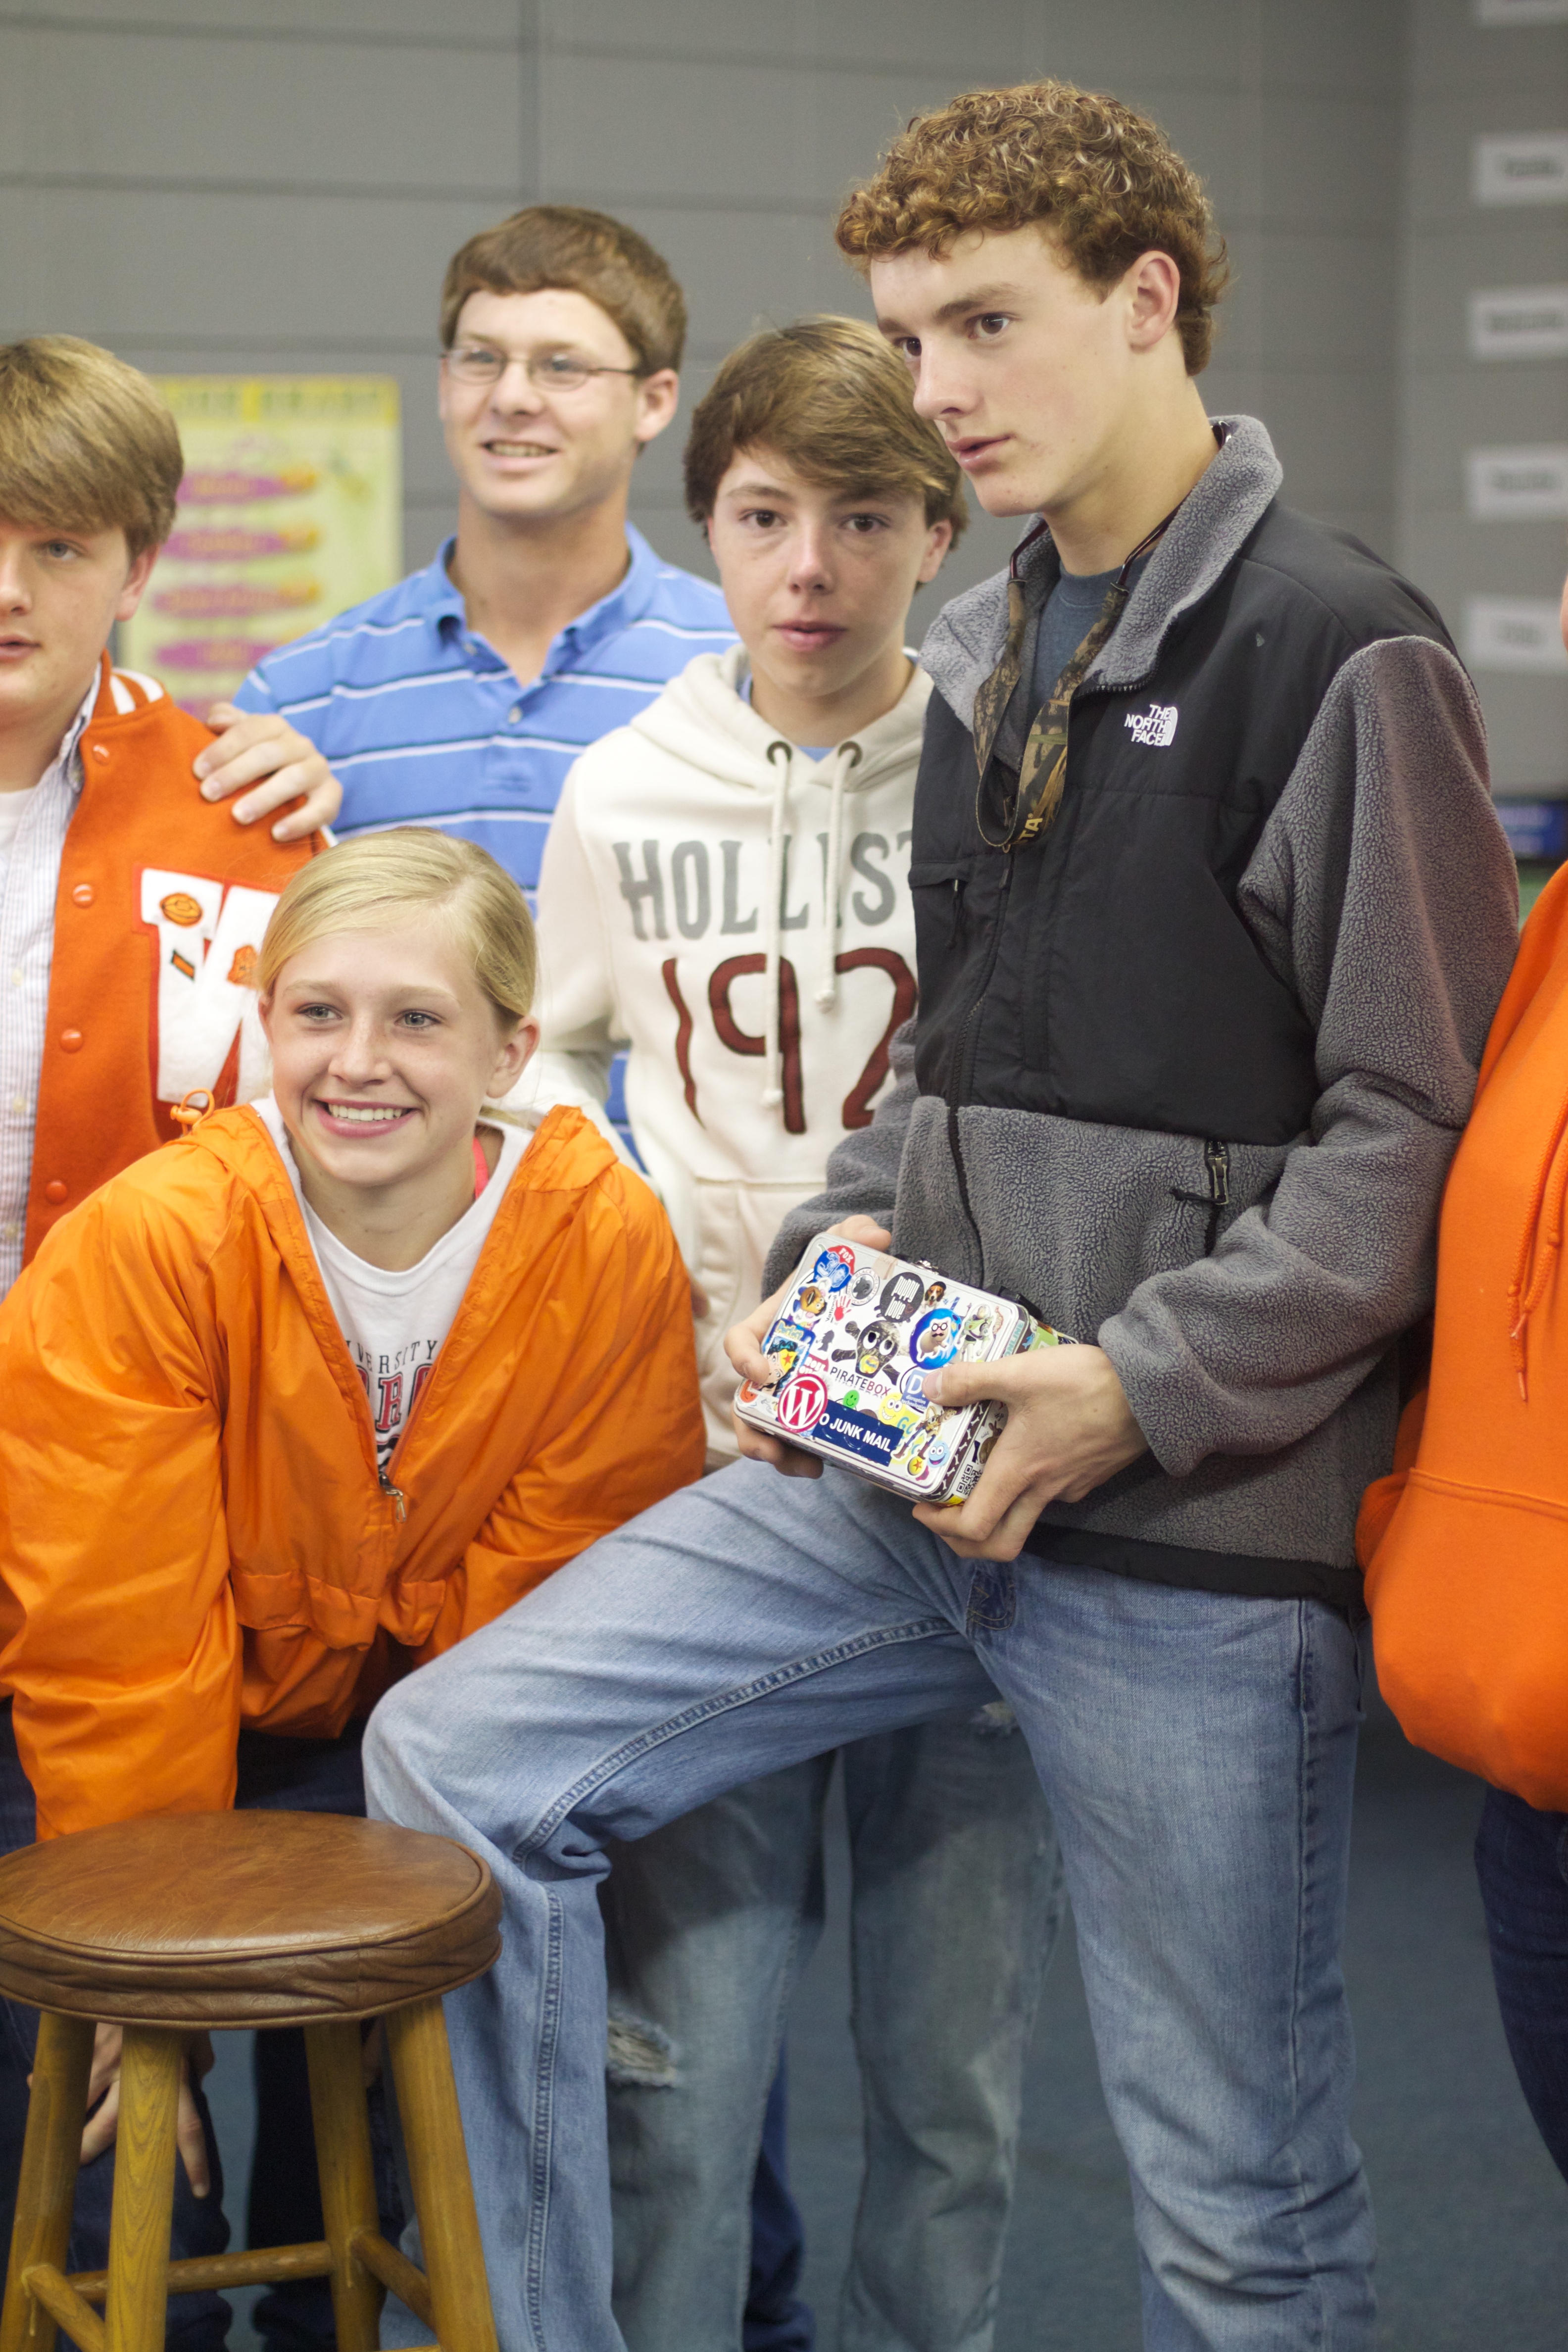
youth, team, storybox, piratebox, odyssey